Russian Academy of Sciences

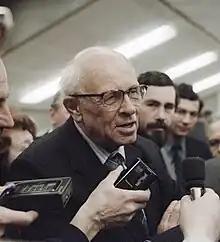
Academician Andrei Sakharov, a supporter of the ban on nuclear tests, human rights activist, and public figure

Following Leibniz's instructions, Peter reached out to the German philosopher Christian Wolff, a correspondent of Leibniz, in the early 1720s and unsuccessfully offered him the Vice-Presidency of the academy. While Wolff declined a position in the academy, he did invite western scholars to work at the academy to improve higher education within the Russian Empire as outlined in Leibniz's letters. Foreign scholars invited to work at the academy included the mathematicians Leonhard Euler (1707–1783), Anders Johan Lexell, Christian Goldbach, Georg Bernhard Bilfinger, Nicholas Bernoulli (1695–1726) and Daniel Bernoulli (1700–1782), botanist Johann Georg Gmelin, embryologists Caspar Friedrich Wolff, astronomer and geographer Joseph-Nicolas Delisle, physicist , historian Gerhard Friedrich Müller and English Astronomer Royal Nevil Maskelyne (1732–1811).